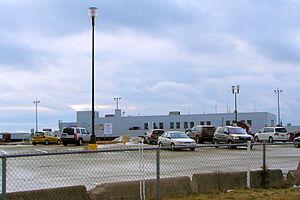
La route 111 est une route secondaire du Nouveau-Brunswick située à l'est de Saint-Jean, dans le sud-ouest de la province, longue de 91 kilomètres. Elle sert principalement de lien entre la ville de Saint-Jean et l'aéroport de la ville.
L'aéroport de Saint-Jean est un aéroport dans la ville de Saint-Jean au Canada se situant à 15 km du centre-ville.